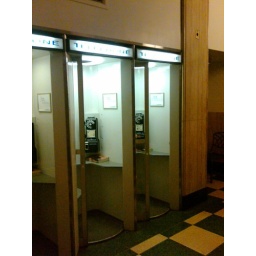
Bank of old phone booths in the Florence Hotel building in Missoula- right outside my favorite wine bar, Red Bird.